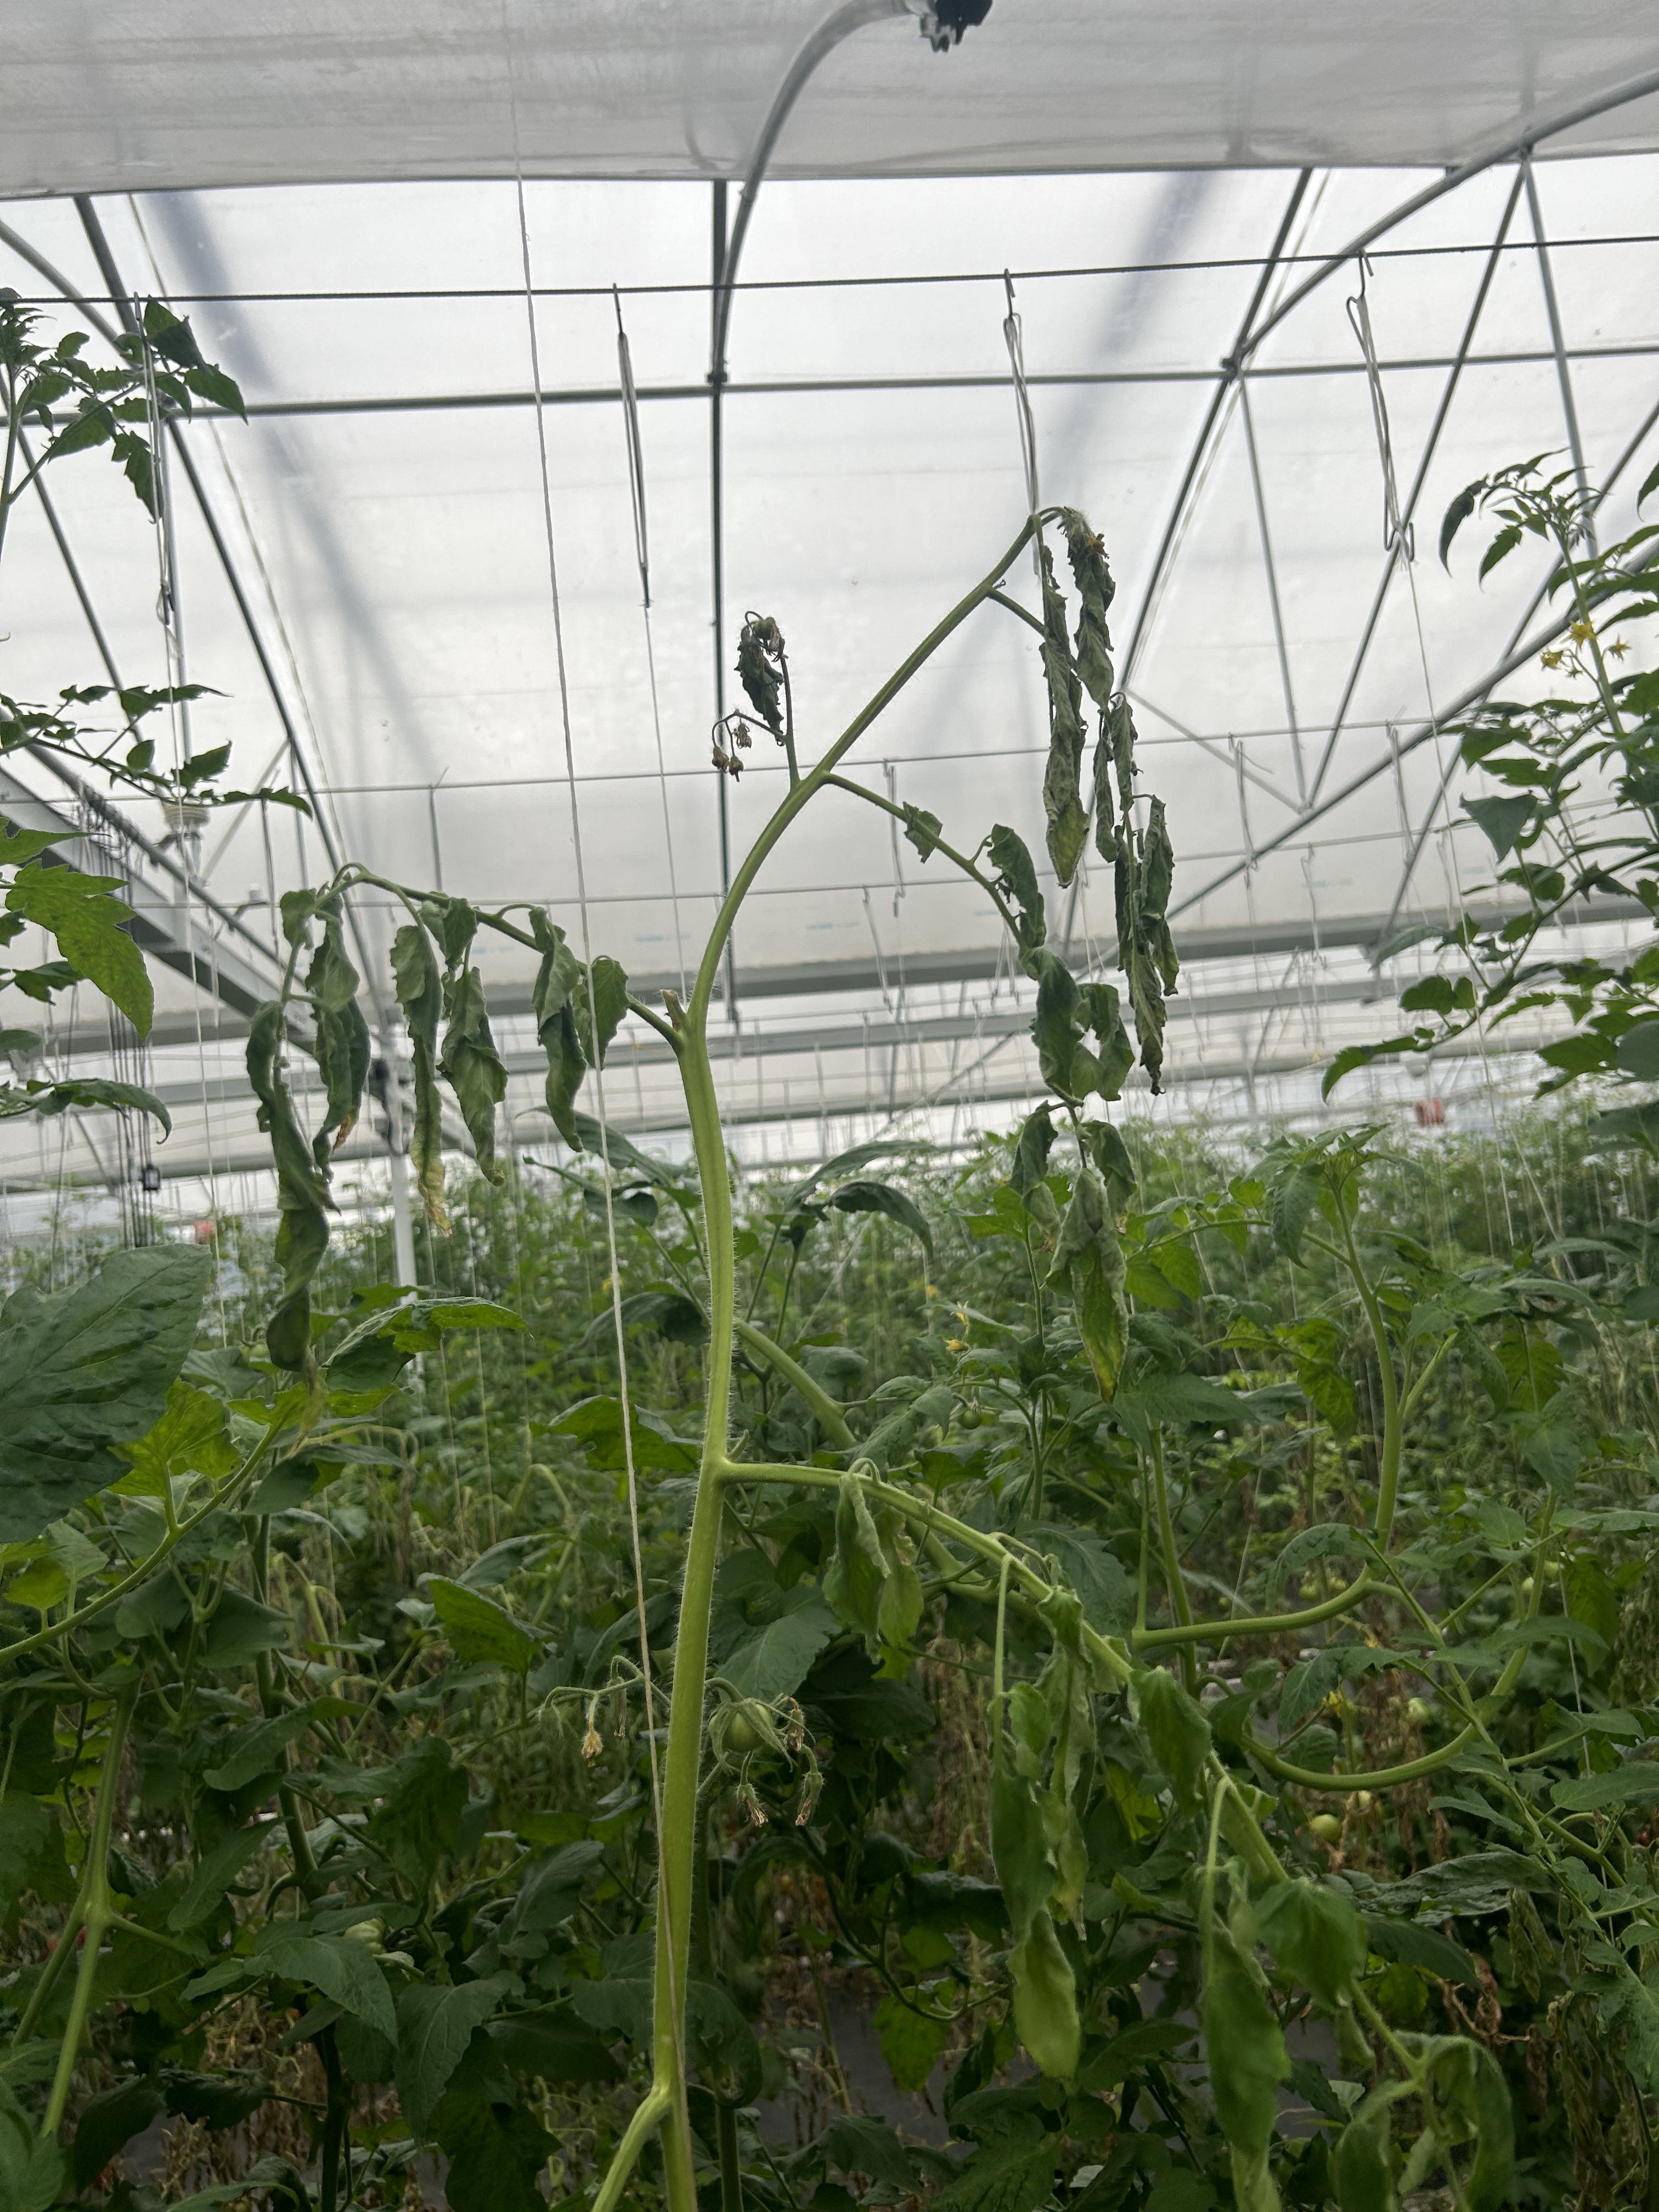
Disease: Wilt